Platybelodon

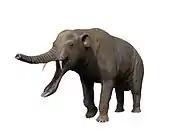
Life reconstruction of "Platybelodon"

"Platybelodon" was a fairly small proboscidean, being far smaller than North American taxa such as "Amebelodon", though its precise dimensions are unclear. Postcranial elements from "Platybelodon" are extremely scarce. The pes (hind foot) of an adult specimen suggests that most of its weight was supported by the fourth metatarsal, similar to certain artiodactyls. Such a shift indicates an unusual standing posture compared to other proboscideans, and that "Platybelodon" may have been more lightly-built and moved relatively quickly. Additional postcranial elements, such as a manus (front foot) and several other limb bones, are known (though undescribed), and further support this hypothesis.